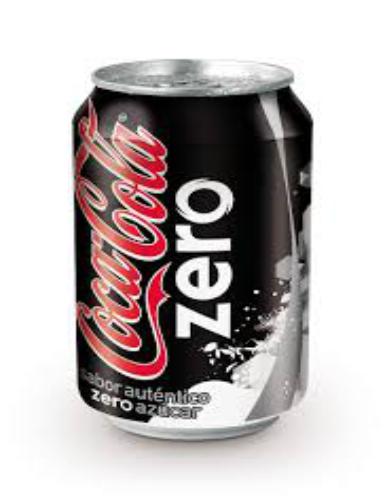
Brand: Coca-Cola Zero
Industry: Food